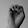
ASL letter: E